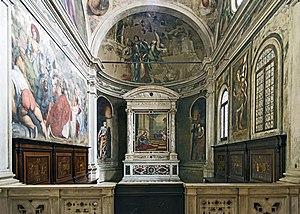
La cathédrale de Saint Pierre Apôtre est une église catholique romaine de Trévise, en Italie. Il s'agit de la cathédrale du diocèse de Trévise. Elle est située sur la Piazza del Duomo.